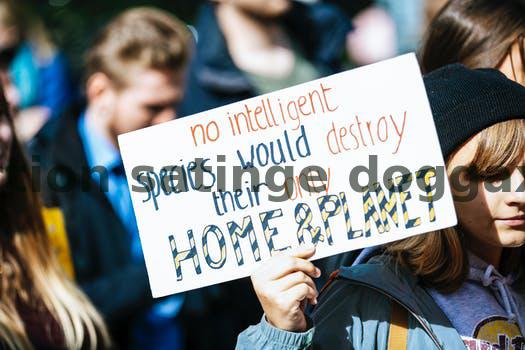
Label: Watermark